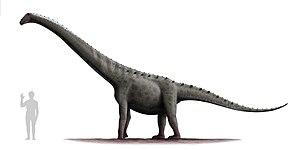
Rinconsaurus est un genre éteint de grands dinosaures sauropodes herbivores du Crétacé supérieur. C'est un titanosaure qui vivait dans ce qui est aujourd'hui l'Argentine.